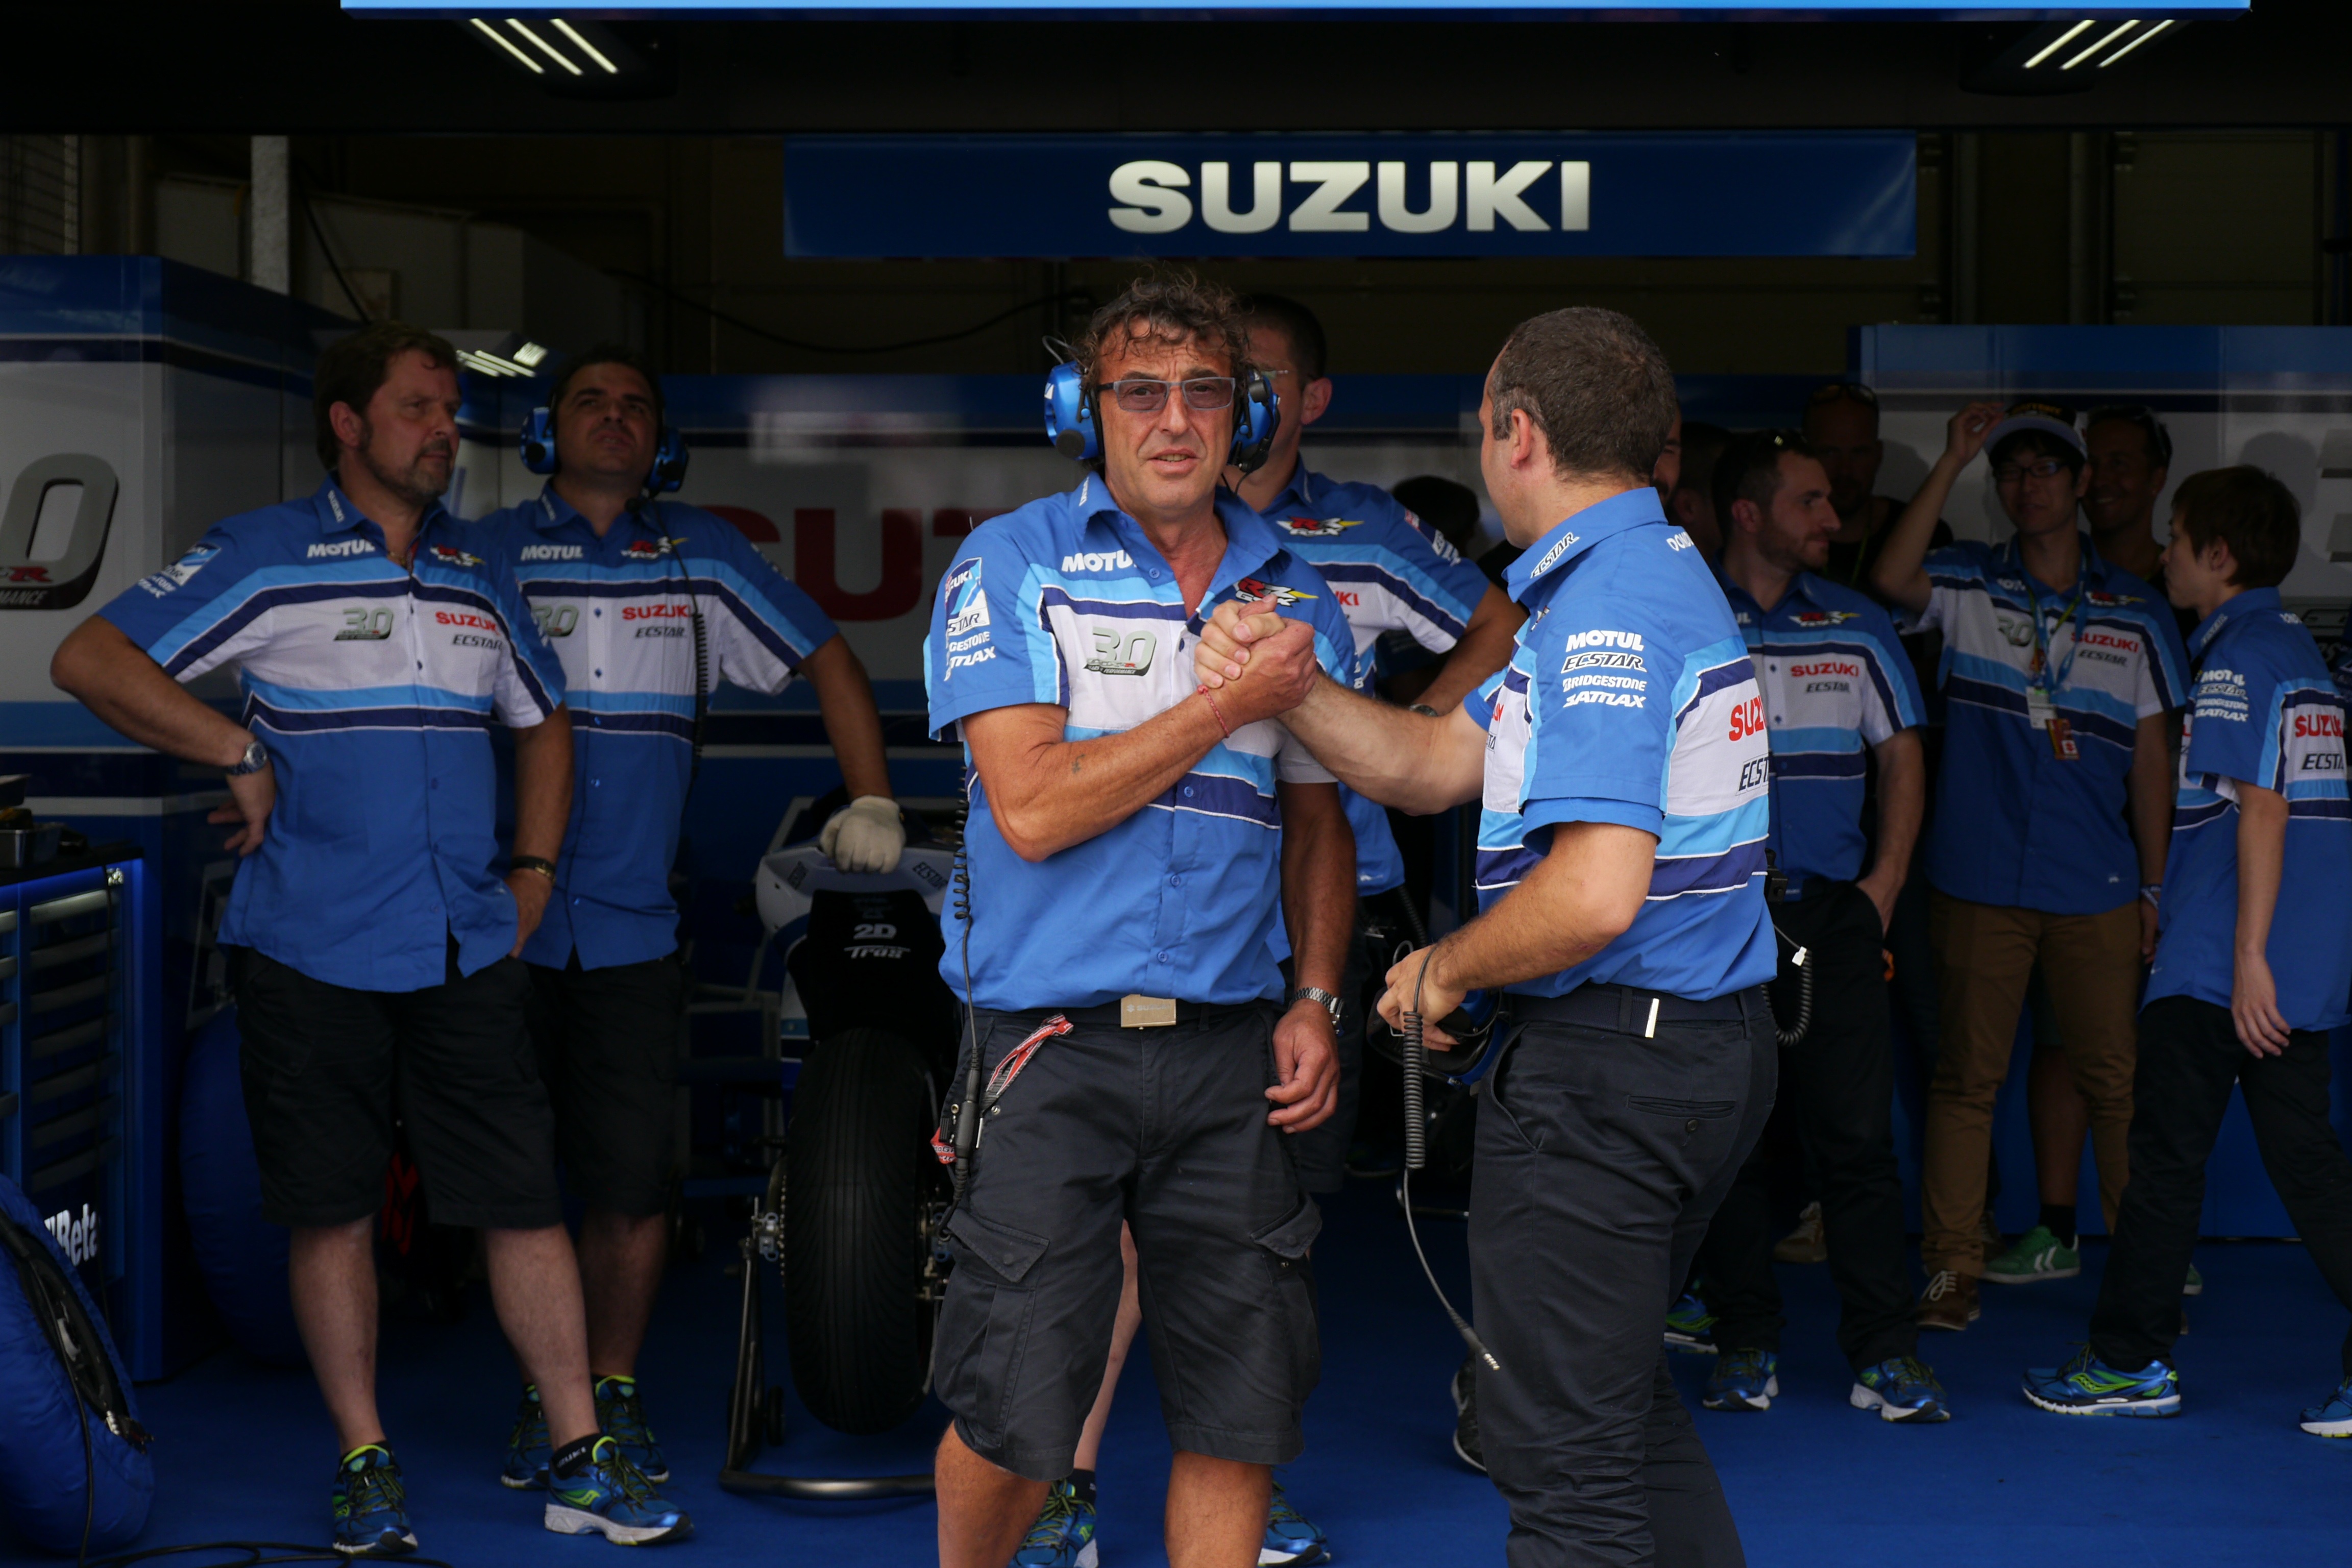
garage, race, competition, team, sports, suzuki, handshake, profit, moto gp, motor sport